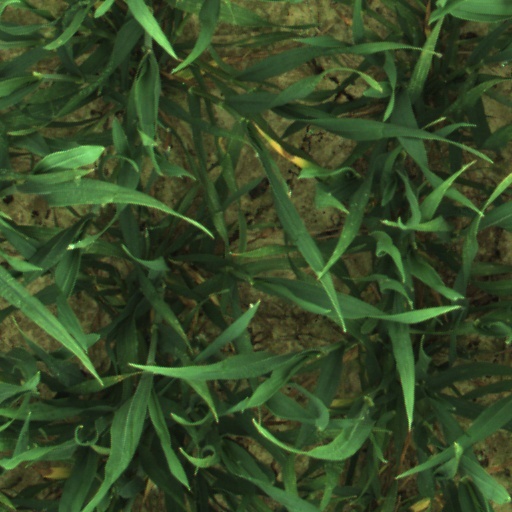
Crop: wheat